Roman Catholic Diocese of Penang

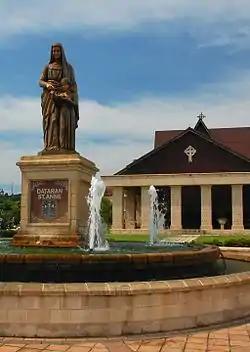
St. Anne's Church and St. Anne's Square

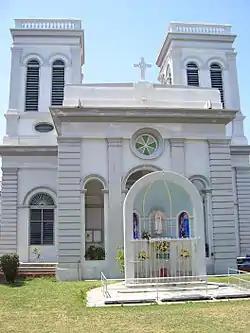
Church of the Assumption, Lebuh Farquhar, George Town, Penang was the cathedral from 1955–2003

These are the list of parishes in the diocese. They are divided into 3 deaneries, namely Penang Island Deanery, Northern Region Deanery and Perak State Deanery. All parishes and their churches are listed. Chapels are not listed.